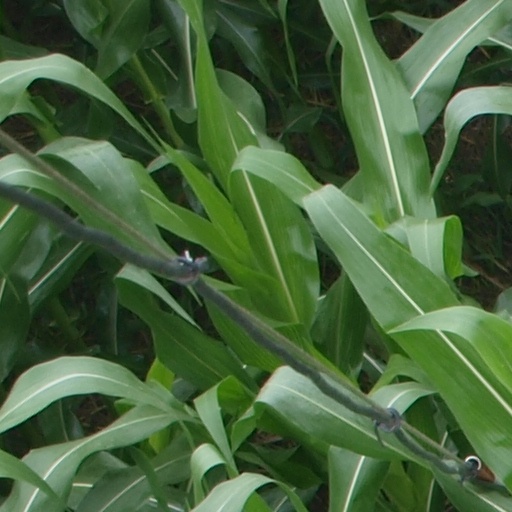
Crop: maize; corn